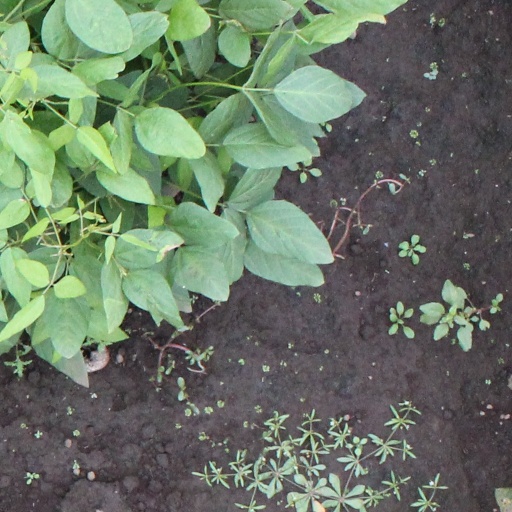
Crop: soybean